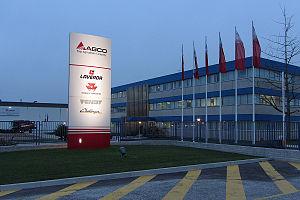
La société Laverda a été créée en 1873 par Pietro Laverda à San Giorgio di Perlena, une frazione de la commune de Fara Vicentino, dans la province de Vicence, en Vénétie, pour produire et commercialiser du matériel agricole, vinicole ainsi que des horloges pour clochers.